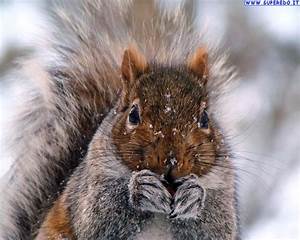
Label: squirrel